Cyrus Cuneo

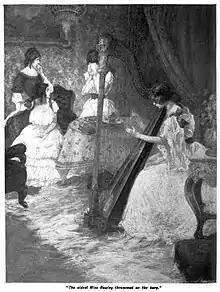
Thorpe considered this illustration by Cuneo for a story in The Pall Mall Magazine to be "a beauty".

Cuneo's illustration work was unusual in that he often painted in oils on board. Peppin and Micklethwait state that Cuneo "worked with considerable panache in crayon or in black and white oil on board painted without preliminary pencil drafts." Thorpe considered one of his illustrations for The Pall Mall Magazine in 1900 to be "a beauty" and reproduced it in his survey of English illustration in the 1890s. Cuneo was selected by Percy Bradshaw for inclusion in his 1918 "The Art of the Illustrator" which included a portfolio for each of twenty illustrators.